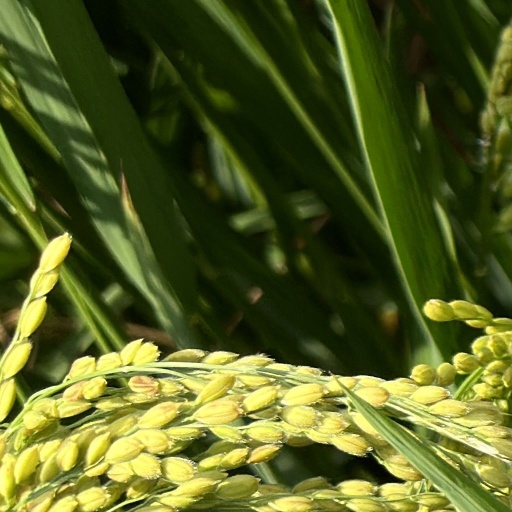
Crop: rice